Question: What animals are shown?
Tambaya: Wani dabba aka nuna?
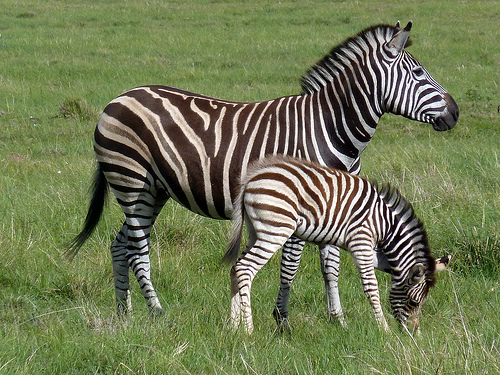
Answer: Zebras.
Amsa: Jakunan dawa.